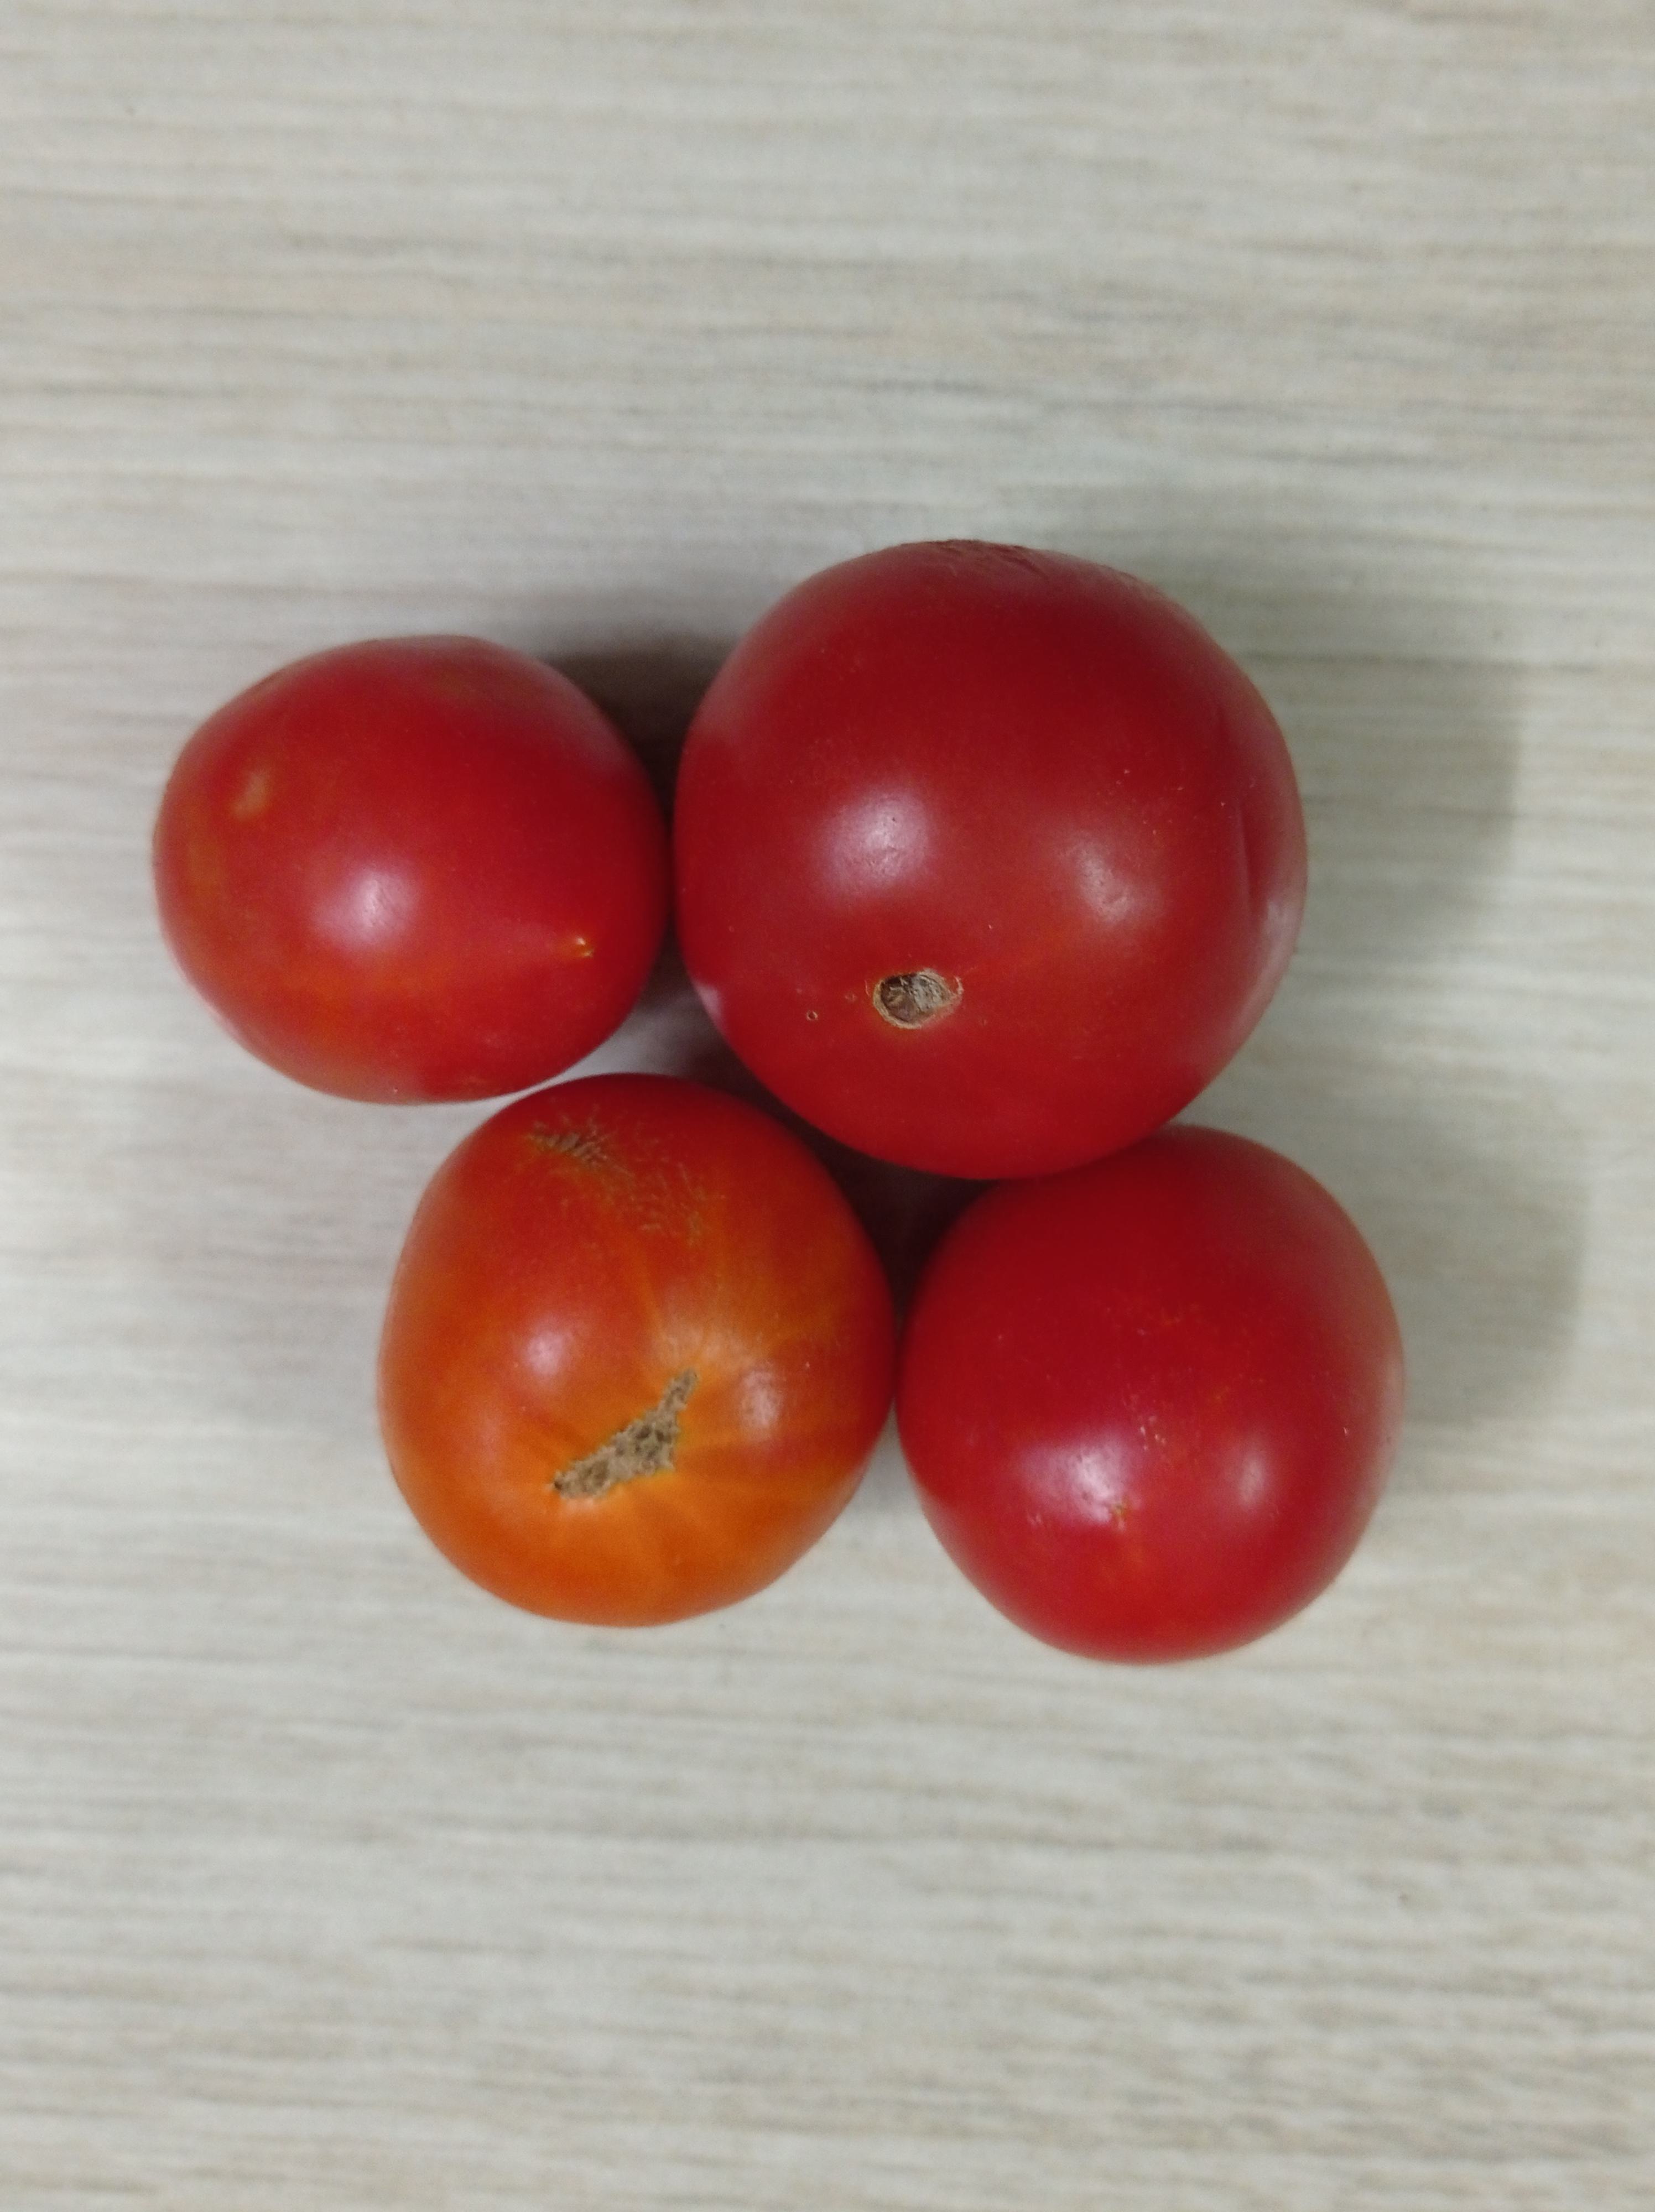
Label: Fresh